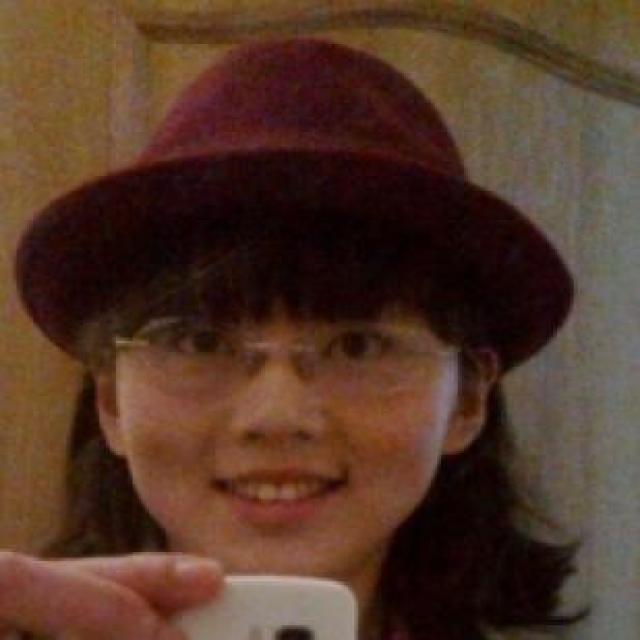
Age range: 21-44